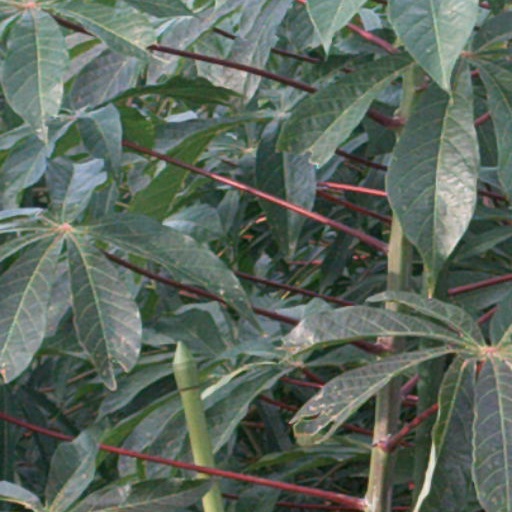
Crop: cassava